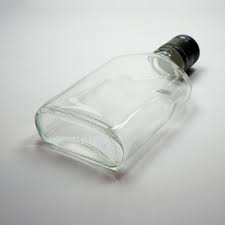
Waste category: glass